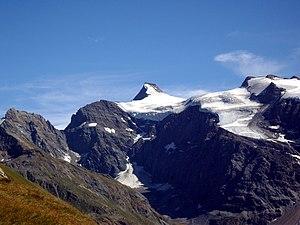
Vue de l'ouest du sommet de l'Albaron, depuis la route partant de Bonneval-sur-Arc et menant au col de l'Iseran
La Maurienne est une vallée intra-alpine et une région naturelle française, située dans le département de la Savoie en région Auvergne-Rhône-Alpes. D'une longueur de 125 km, elle est traversée par la rivière de l'Arc. Elle correspond à l'une des six provinces historiques de la Savoie, qui fut un pagus, puis au comté de Maurienne intégré au comté de Savoie avant de devenir l'une des provinces administratives du duché de Savoie.
L'Albaron est un sommet des Alpes grées d'une altitude de 3 637 mètres.